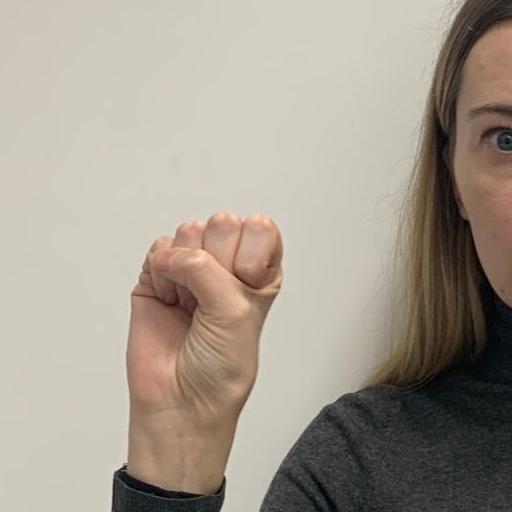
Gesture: fist